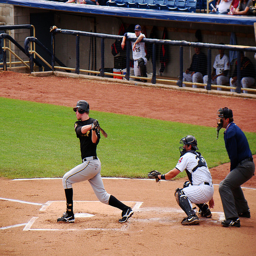
A baseball player swinging a bat on a baseball field.
A baseball game is underway as the batter takes a powerful swing.
a batter on the batting mark and a catcher behind him at he plate
Baseball game with batter aiming at incoming ball and umpire holding glove out.
A batter swinging a bat on a baseball field with a catcher and an umpire.